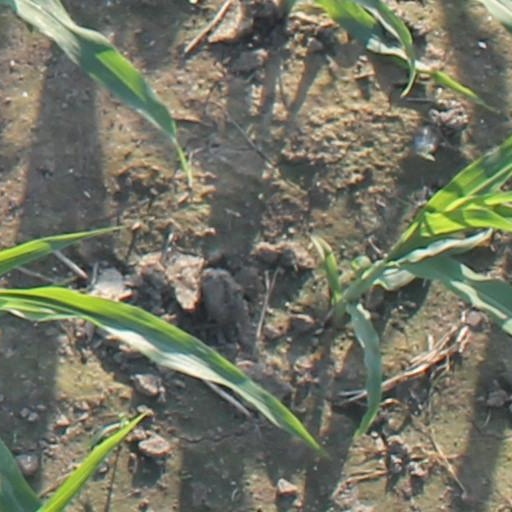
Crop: maize; corn